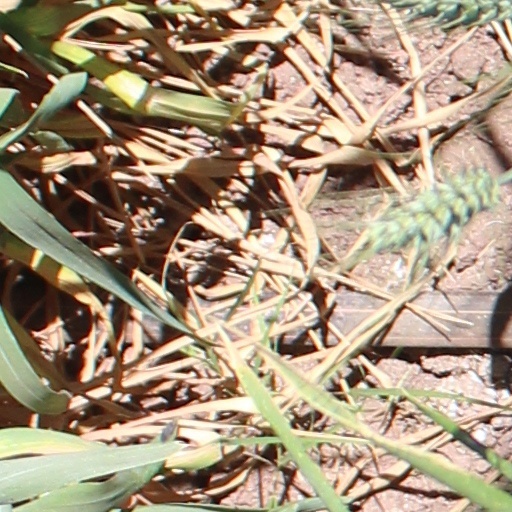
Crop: wheat